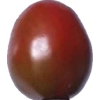
Label: tomato_cherry_maroon